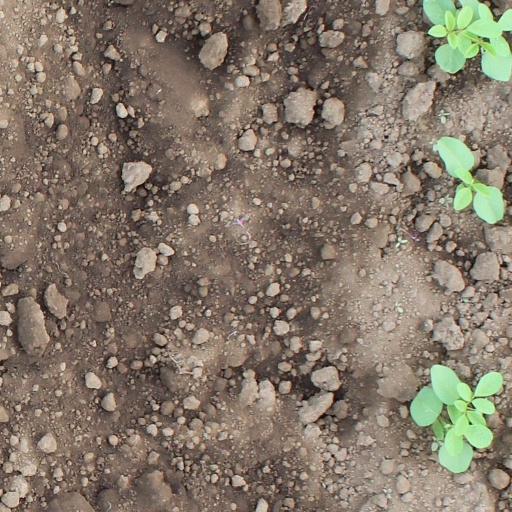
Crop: soybean